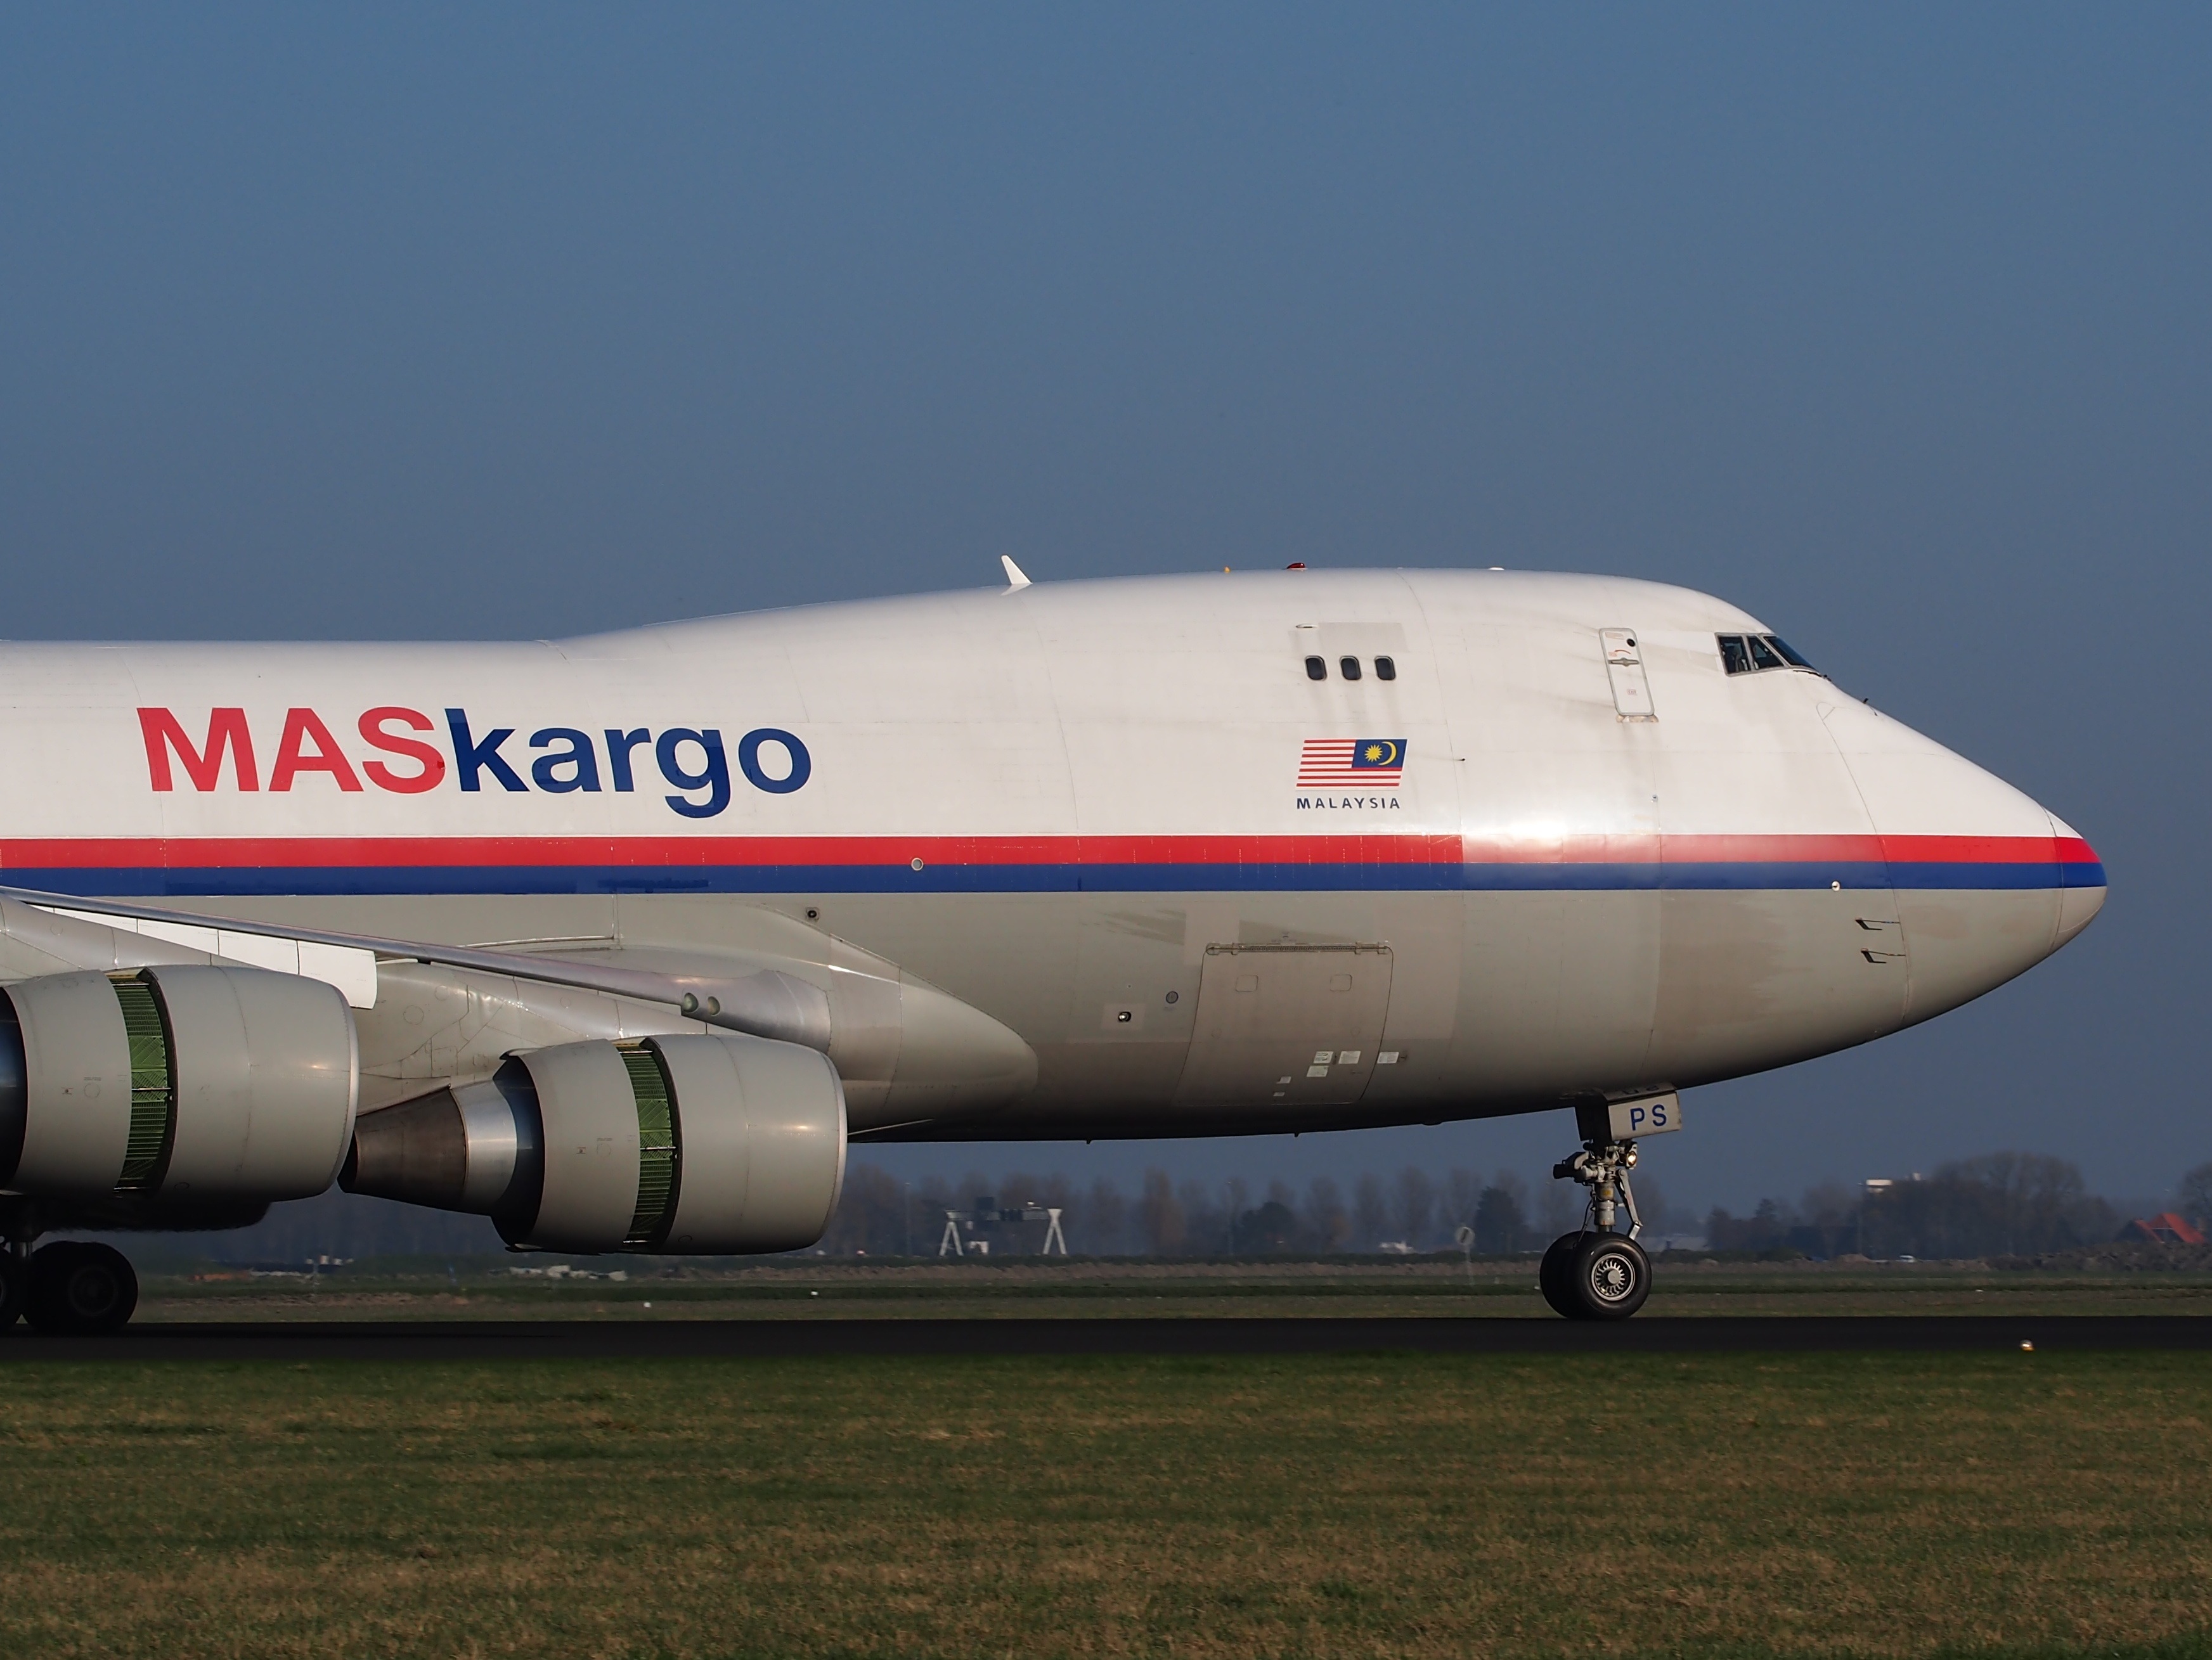
wing, airport, airplane, aircraft, vehicle, airline, aviation, airliner, cargo, landing, boeing, takeoff, jet aircraft, boeing 777, boeing 747, jumbo jet, boeing 767, malaysia airlines, atmosphere of earth, wide body aircraft, boeing 747 8, boeing 747 400